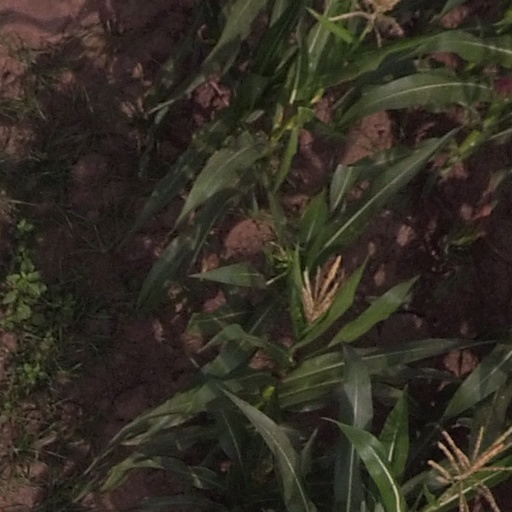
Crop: maize; corn